Russell G. Cleary

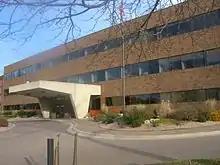
The front entrance of 100 Harborview Drive in La Crosse, Wisconsin. Once the corporate headquarters of the G. Heileman Brewing Company

In particular, Cleary continued the company's campaign of acquiring failing breweries, making several significant deals. In 1977, Heileman purchased the Rainier brands and plant in Seattle, Washington. There was a deal in 1979 to acquire the Carling brands and several plants (Frankenmuth, Michigan; Baltimore, Maryland; Belleville, Illinois; Phoenix, Arizona, among others, which Heileman quickly sold or liquidated). Several contracts in 1983 put Heileman under control of a plant in Perry, Georgia; San Antonio, Texas, where they also purchased the Lone Star brand; and the Blitz-Weinhard Brewery; and brands in Portland, Oregon. Cleary's last major brewery move came in 1986 when Heileman finished the construction on a Val Blatz Microbrewery in Milwaukee, Wisconsin to produce the Blatz brand, which they had purchased in 1969.